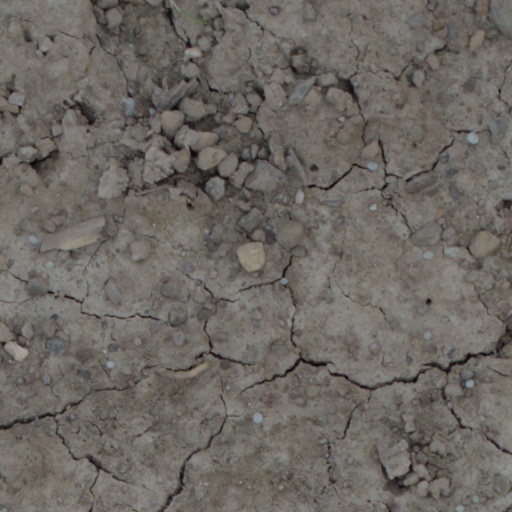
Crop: wheat